Charles-Alexandre, Marquis de Ganay

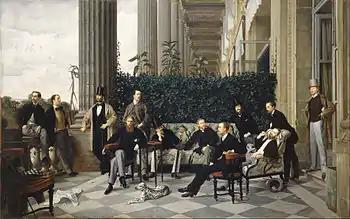
"The Circle of the Rue Royale", by James Tissot, 1868.

A diplomat, he served as Minister Plenipotentiary to the Grand Duchy of Tuscany in Italy. The United Provinces of Central Italy, a client state of the Kingdom of Sardinia, annexed Tuscany in 1859. Tuscany was formally annexed to Sardinia in 1860, as a part of the unification of Italy resulting in the Kingdom of Italy in 1861.